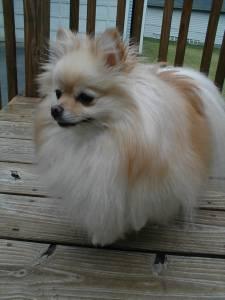
Breed: pomeranian